Puadh

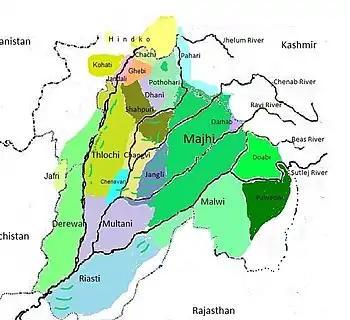
Map of Punjabi dialects in Punjab region

Puadh generally lies between the Sutlej and Ghaggar-Hakra rivers and south, south-east and east of Rupnagar district adjacent to Ambala district (in Haryana). Specifically, it starts from the Ropar district of Punjab and spreads across various parts of Mohali, Fatehgarh Sahib, Sangrur, Malerkotla, Ludhiana, and Patiala, as well as Chandigarh.